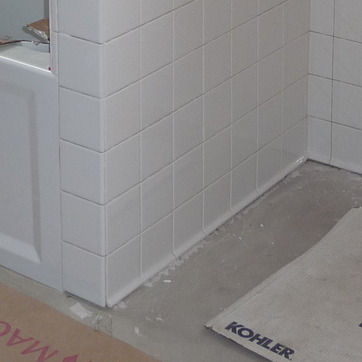
Material: tile